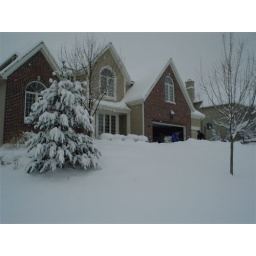
this is about the time Rene backed her car (Lexus) out of the garage and hit the tree ($1,300 in damage)